Abraham (1993 film)

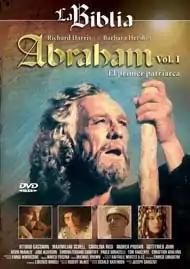

Abraham is a 1993 television film based on the life of the Biblical patriarch Abraham produced by Five Mile River Films. It was shot in Ouarzazate, Morocco. Directed by Joseph Sargent, it stars Richard Harris (as Abraham), Barbara Hershey (as Sara), Maximilian Schell (as Pharao), and Vittorio Gassman (Terach). The film is the first in the Bible Collection series by TNT.